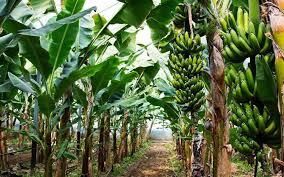
Hili ni shamba la ndizi kuna ndizi nyingi kwa hili shamba ambazo zimepandwa kwa utaratibu na kwa laini fulani nyinginezo ziko na migomba ya ndizi na zingine bado ni changa upende mwingine haujaweza kuzaa bado  pia wameacha njia ya kupitia